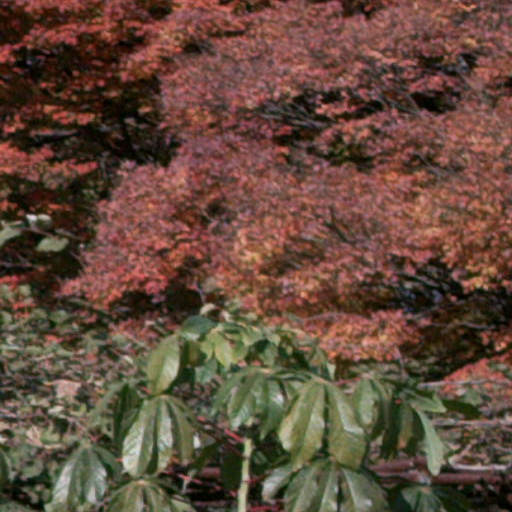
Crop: cassava